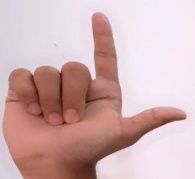
ASL sign: L